Nudity

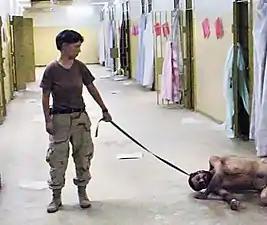
One of the photographs of the Abu Ghraib prison torture scandal: a naked prisoner being forced to crawl and bark like a dog on a leash.

The sauna is attended nude in its source country of Finland, where many families have one in their home, and is one of the defining characteristics of Finnish identity. For Finns, going to a sauna is a ritual with cultural meanings regarding cleanliness, connections to nature, and connection to other people without public roles or sexuality. Saunas have been adopted worldwide, first in Scandinavian and German-speaking countries of Europe, with the trend in some of these being to allow both genders to bathe together nude. For example, the Friedrichsbad in Baden-Baden has designated times when mixed nude bathing is permitted. The German sauna culture also became popular in neighbouring countries such as Switzerland, Belgium, the Netherlands and Luxembourg. In contrast to Scandinavia, public sauna facilities in these countries—while nude—do not usually segregate genders.